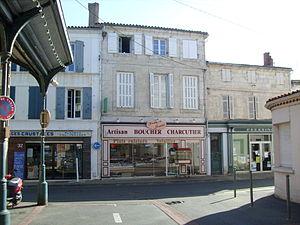
Centre-ville de Marennes
Marennes est une ancienne commune du Sud-Ouest de la France, située dans le département de la Charente-Maritime en région Nouvelle-Aquitaine. Ses habitants sont appelés les Marennais et les Marennaises. Le 1ᵉʳ janvier 2019, elle fusionne avec Hiers-Brouage pour former la commune nouvelle de Marennes-Hiers-Brouage.